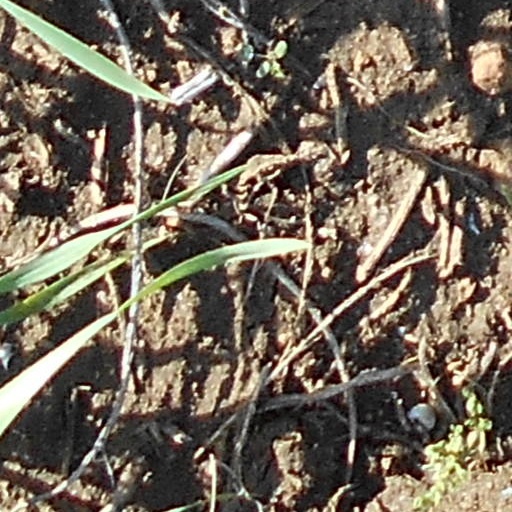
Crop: wheat